Bohumír Jaroněk

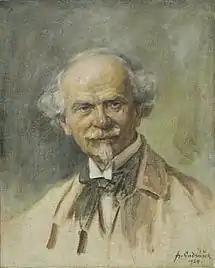
Bohumír Jaroněk (1924); portrait by

Bohumír Jaroněk (23 April 1866, Zlín – 18 January 1933, Zlín) was a Czech painter of landscapes and founder of the Wallachian Open Air Museum in Rožnov pod Radhoštěm. He worked with watercolors, temperas, and oil paints.